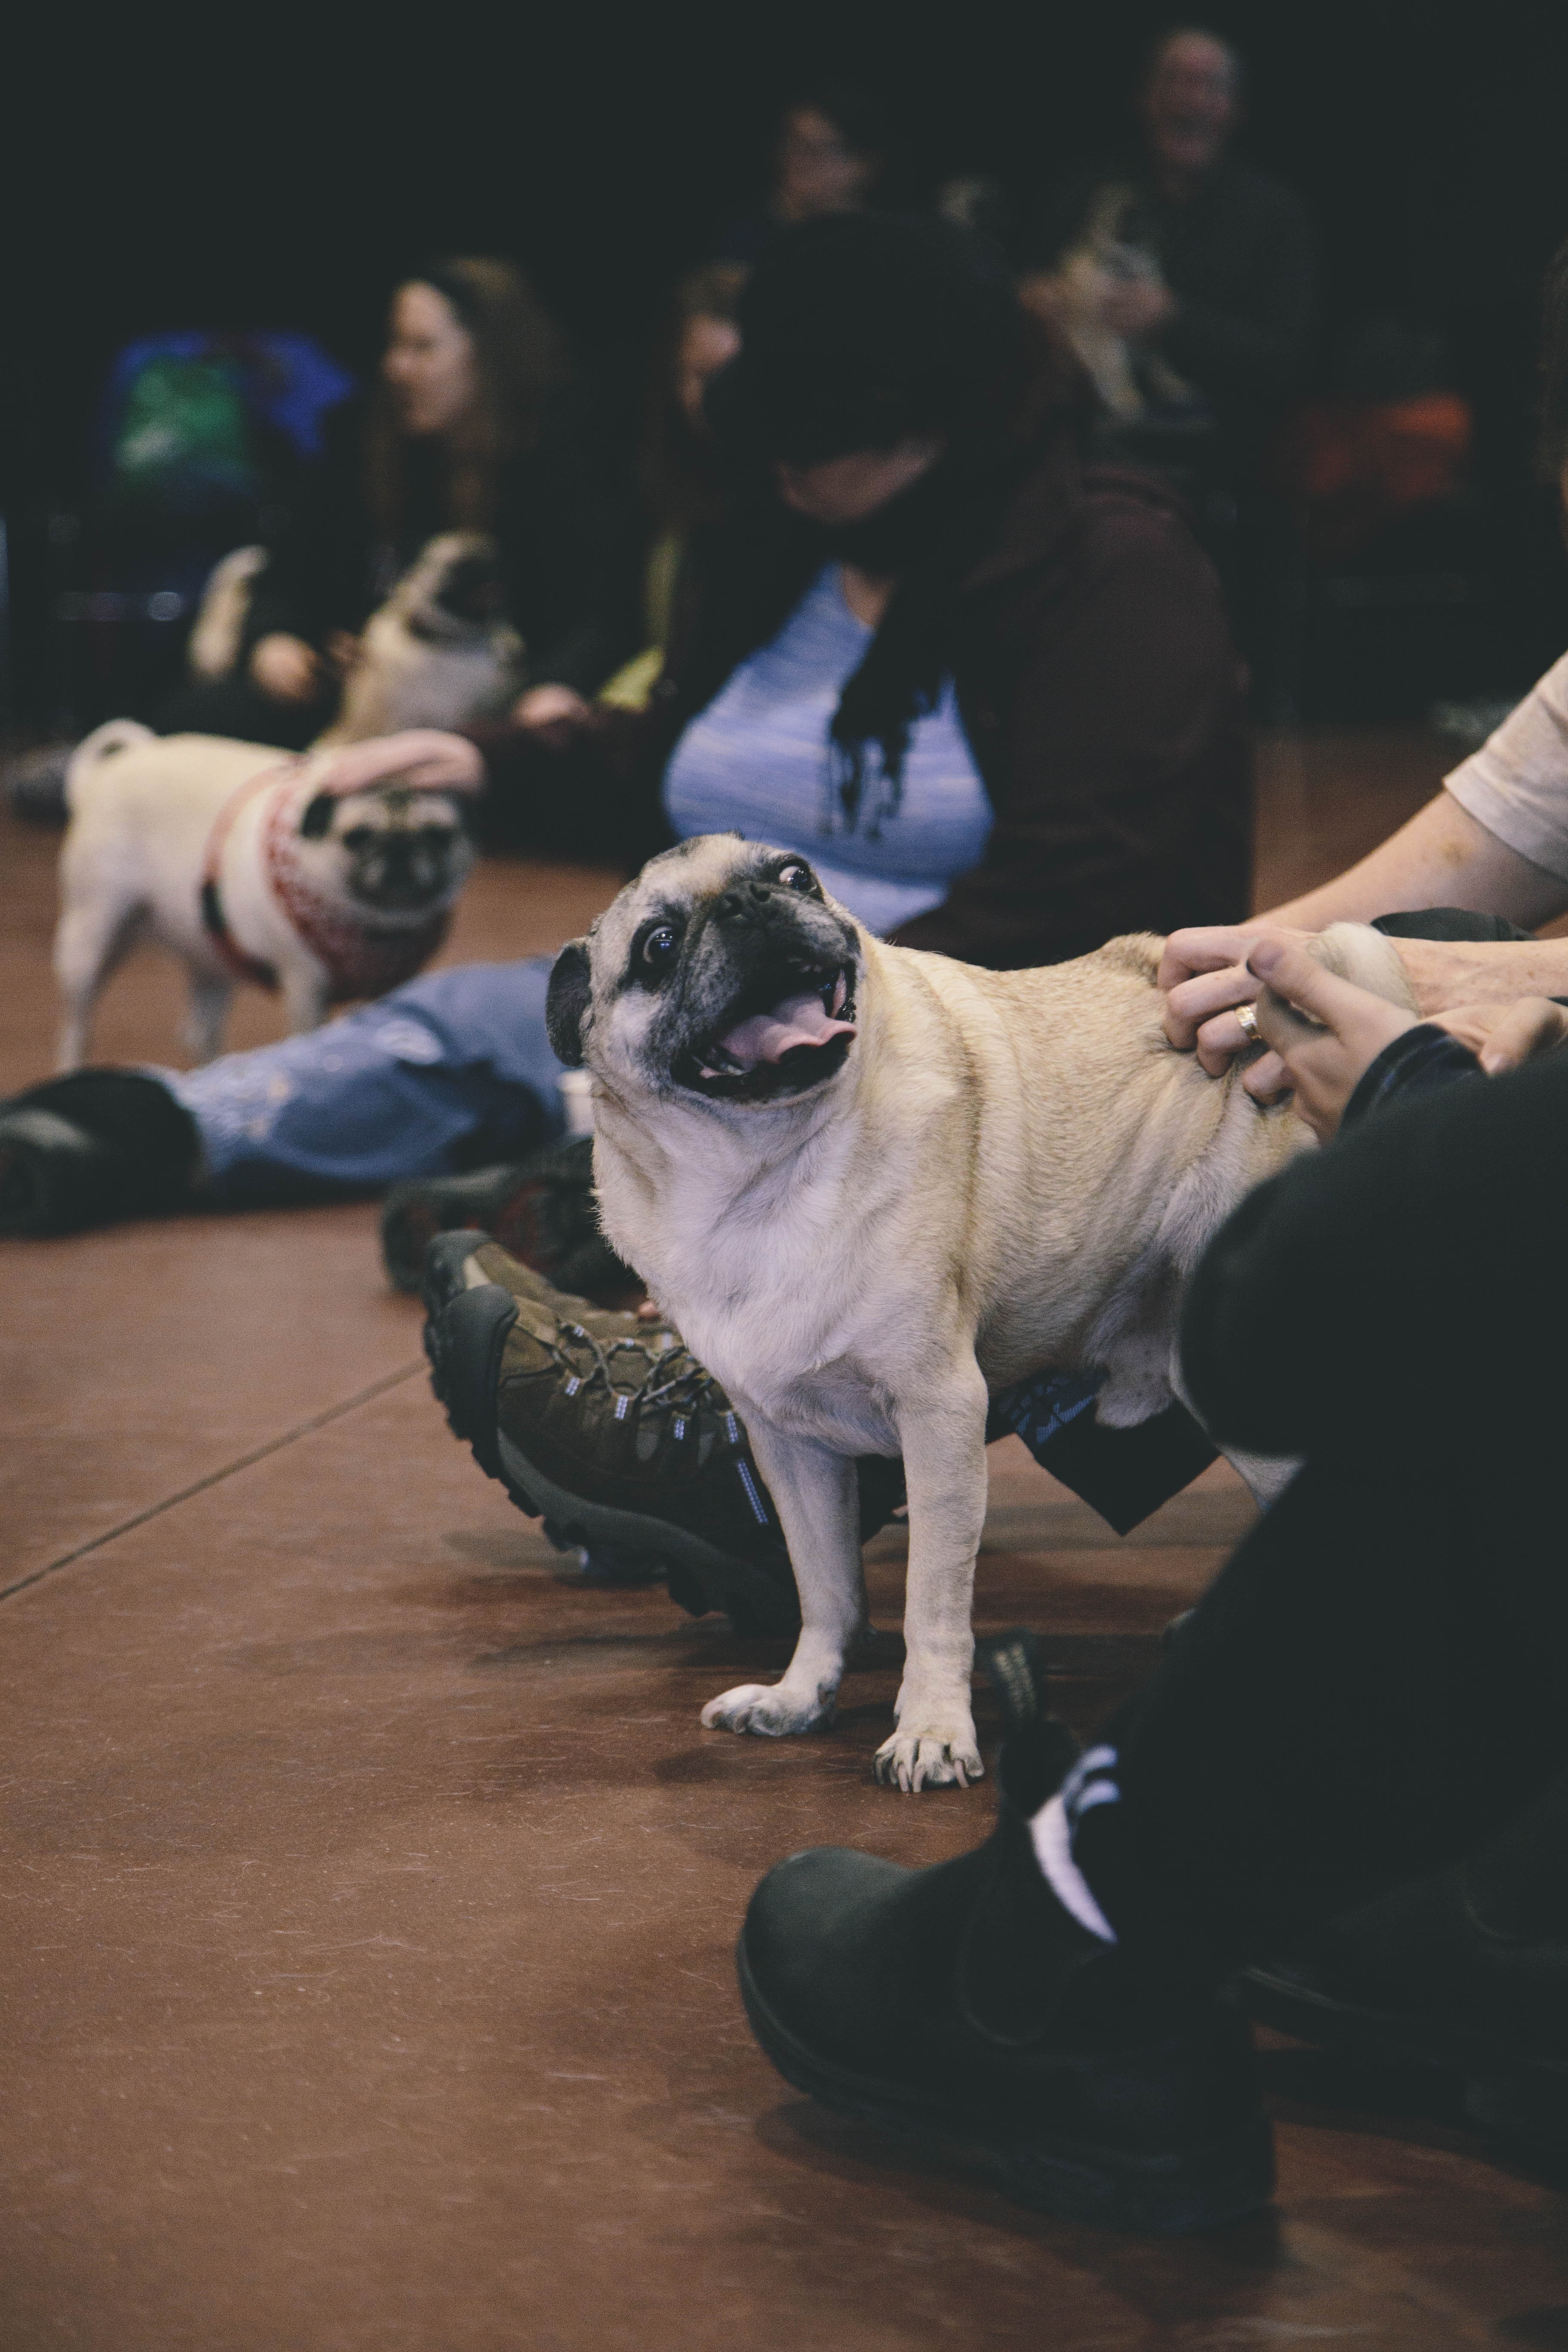
puppy, dog, animal, cute, mammal, fawn, pug, vertebrate, funny, breed, dog like mammal